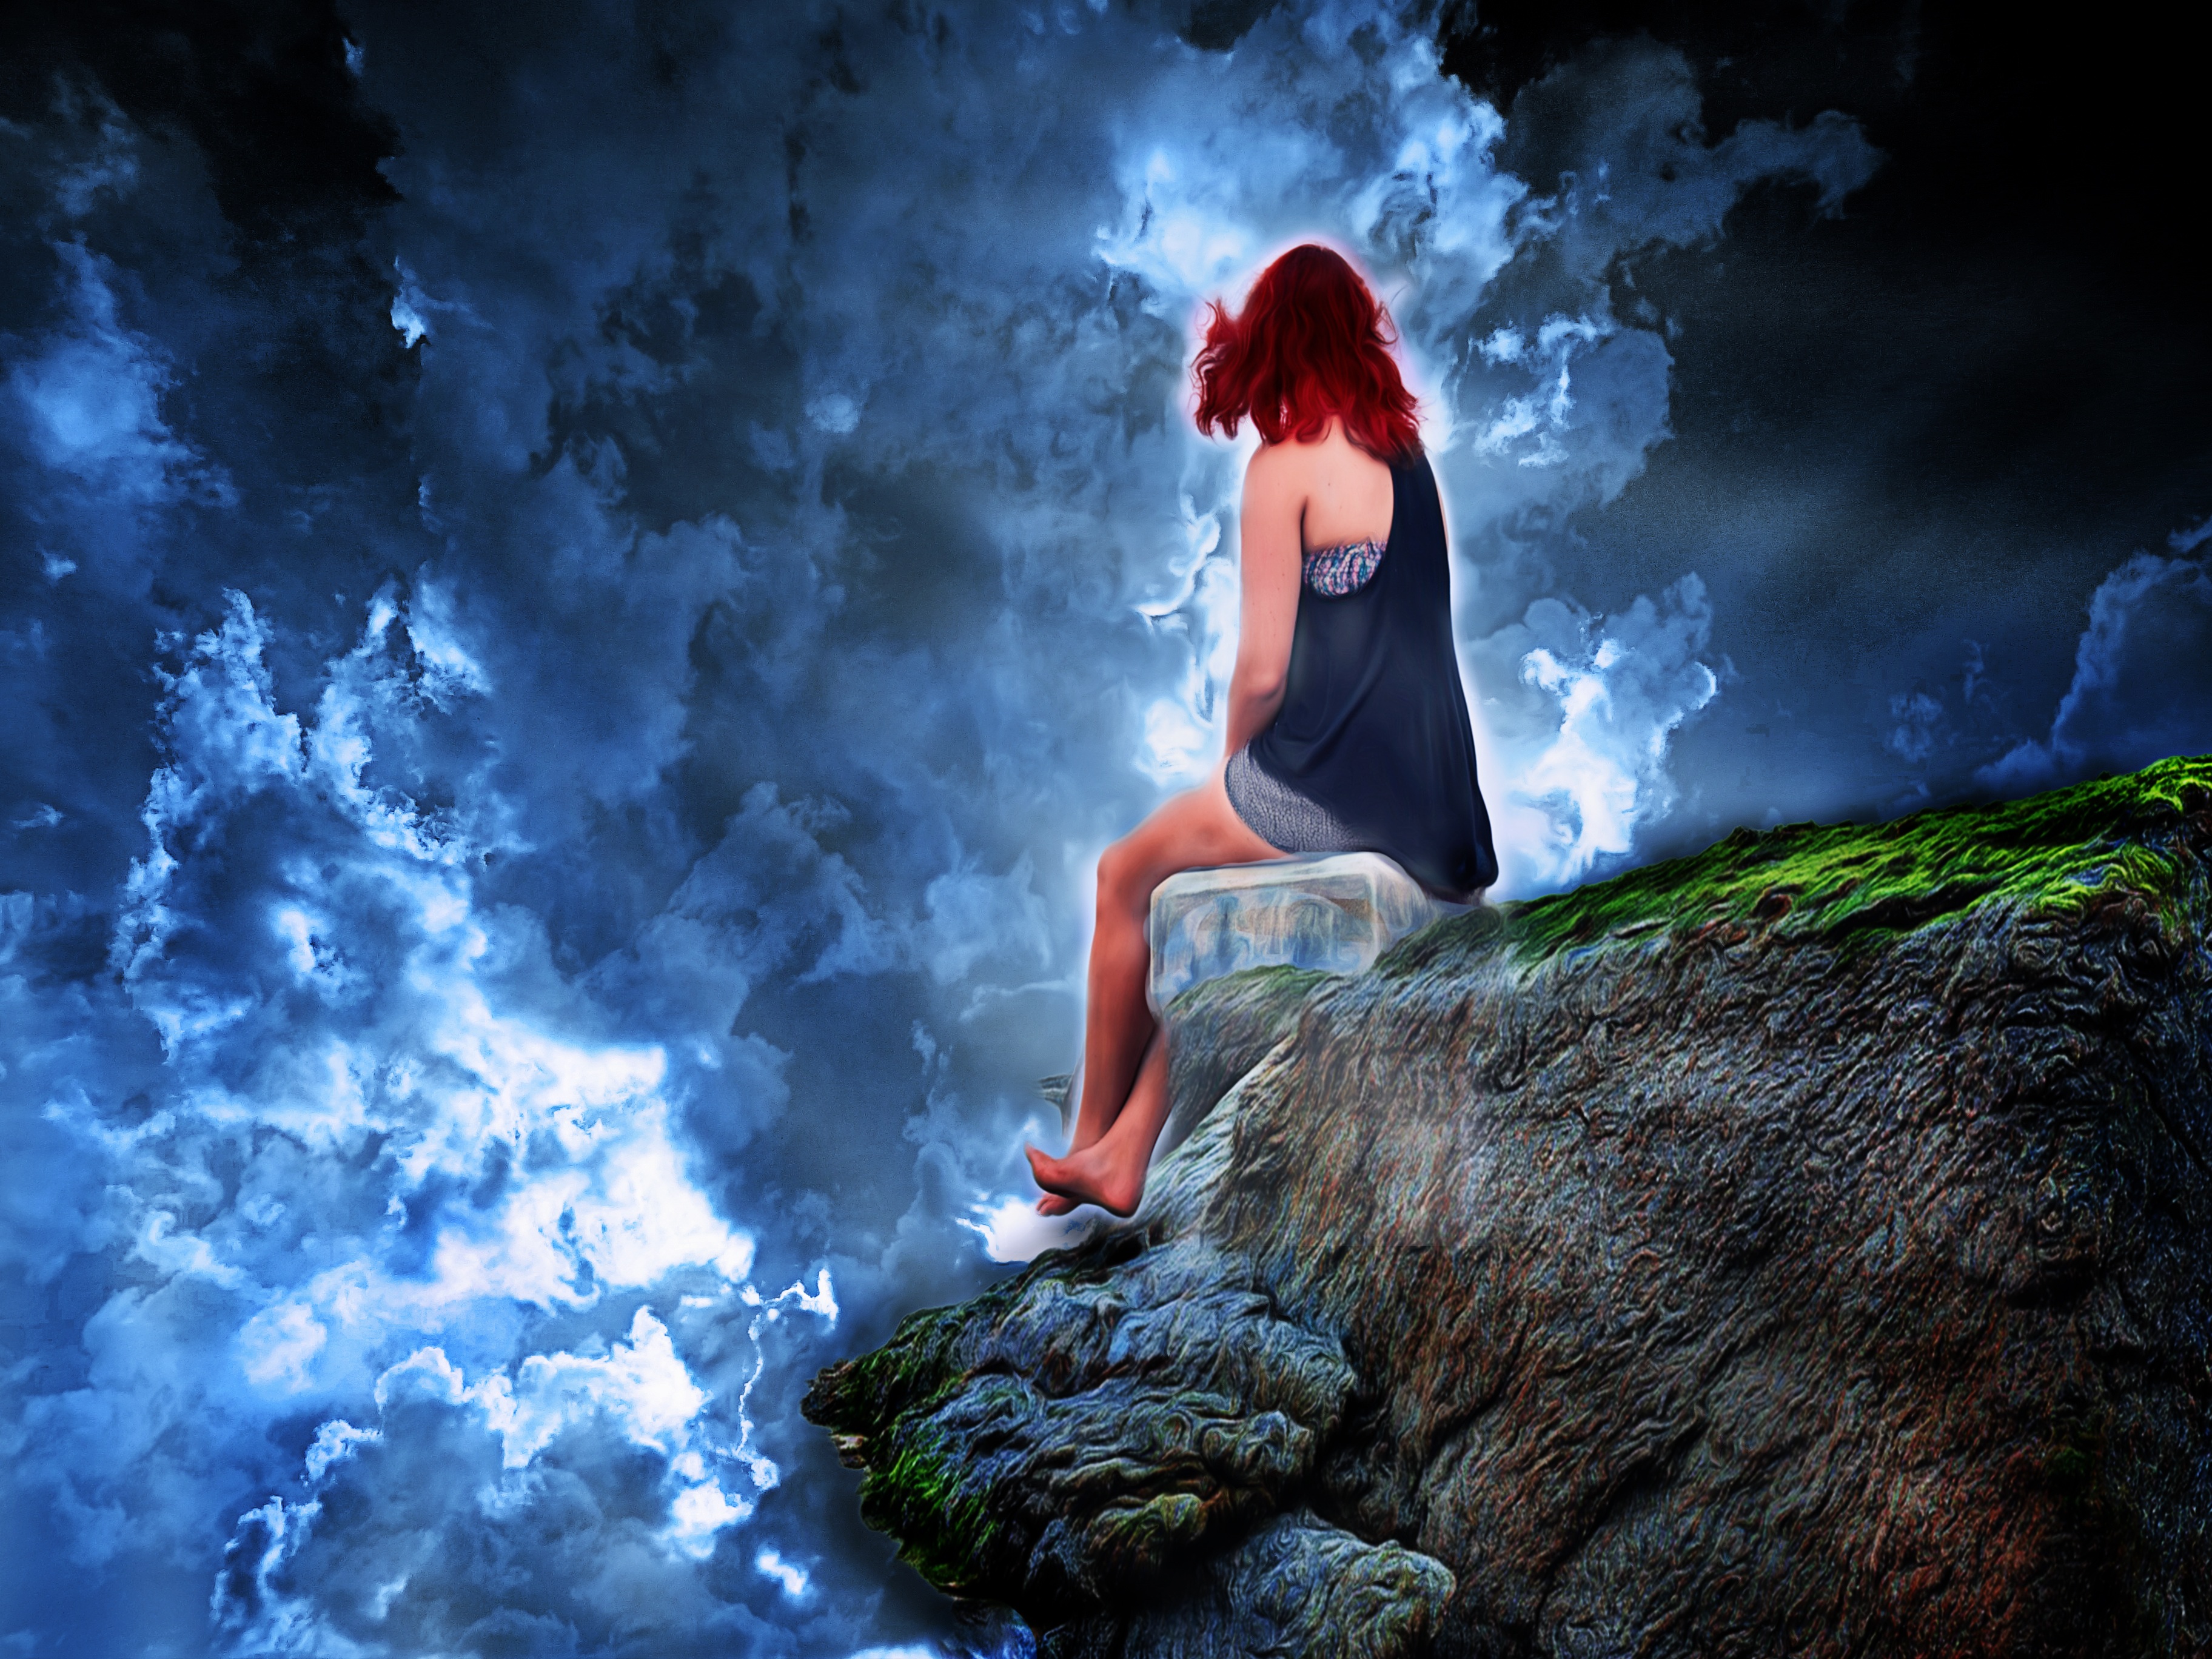
nature, rock, sky, woman, darkness, blue, composing, fantasy, digital art, screenshot, photo art, fictional character, computer wallpaper